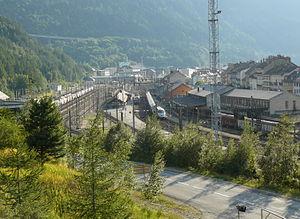
Vue de la gare de Modane située en France (Savoie).
La gare de Modane est une gare ferroviaire française de la ligne de Culoz à Modane — surnommée ligne de la Maurienne, située sur le territoire de la commune de Modane, dans le département de la Savoie, en région Auvergne-Rhône-Alpes. C'est la dernière gare de la ligne, avant la frontière entre la France et l'Italie, et son prolongement par la ligne du Fréjus.